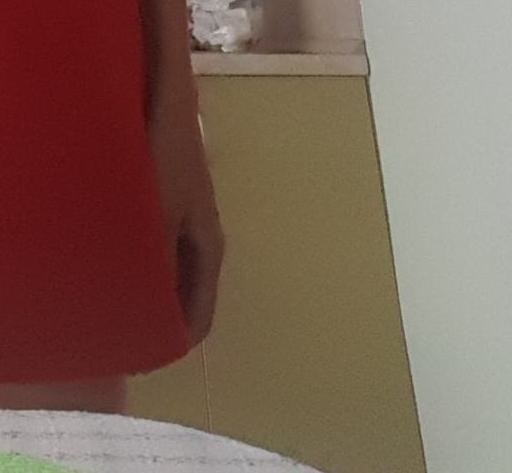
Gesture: no_gesture